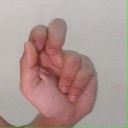
अक्षर: ढ